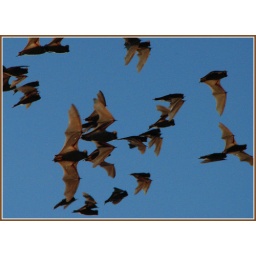
Bats flying over the hill country near Concan, Texas.